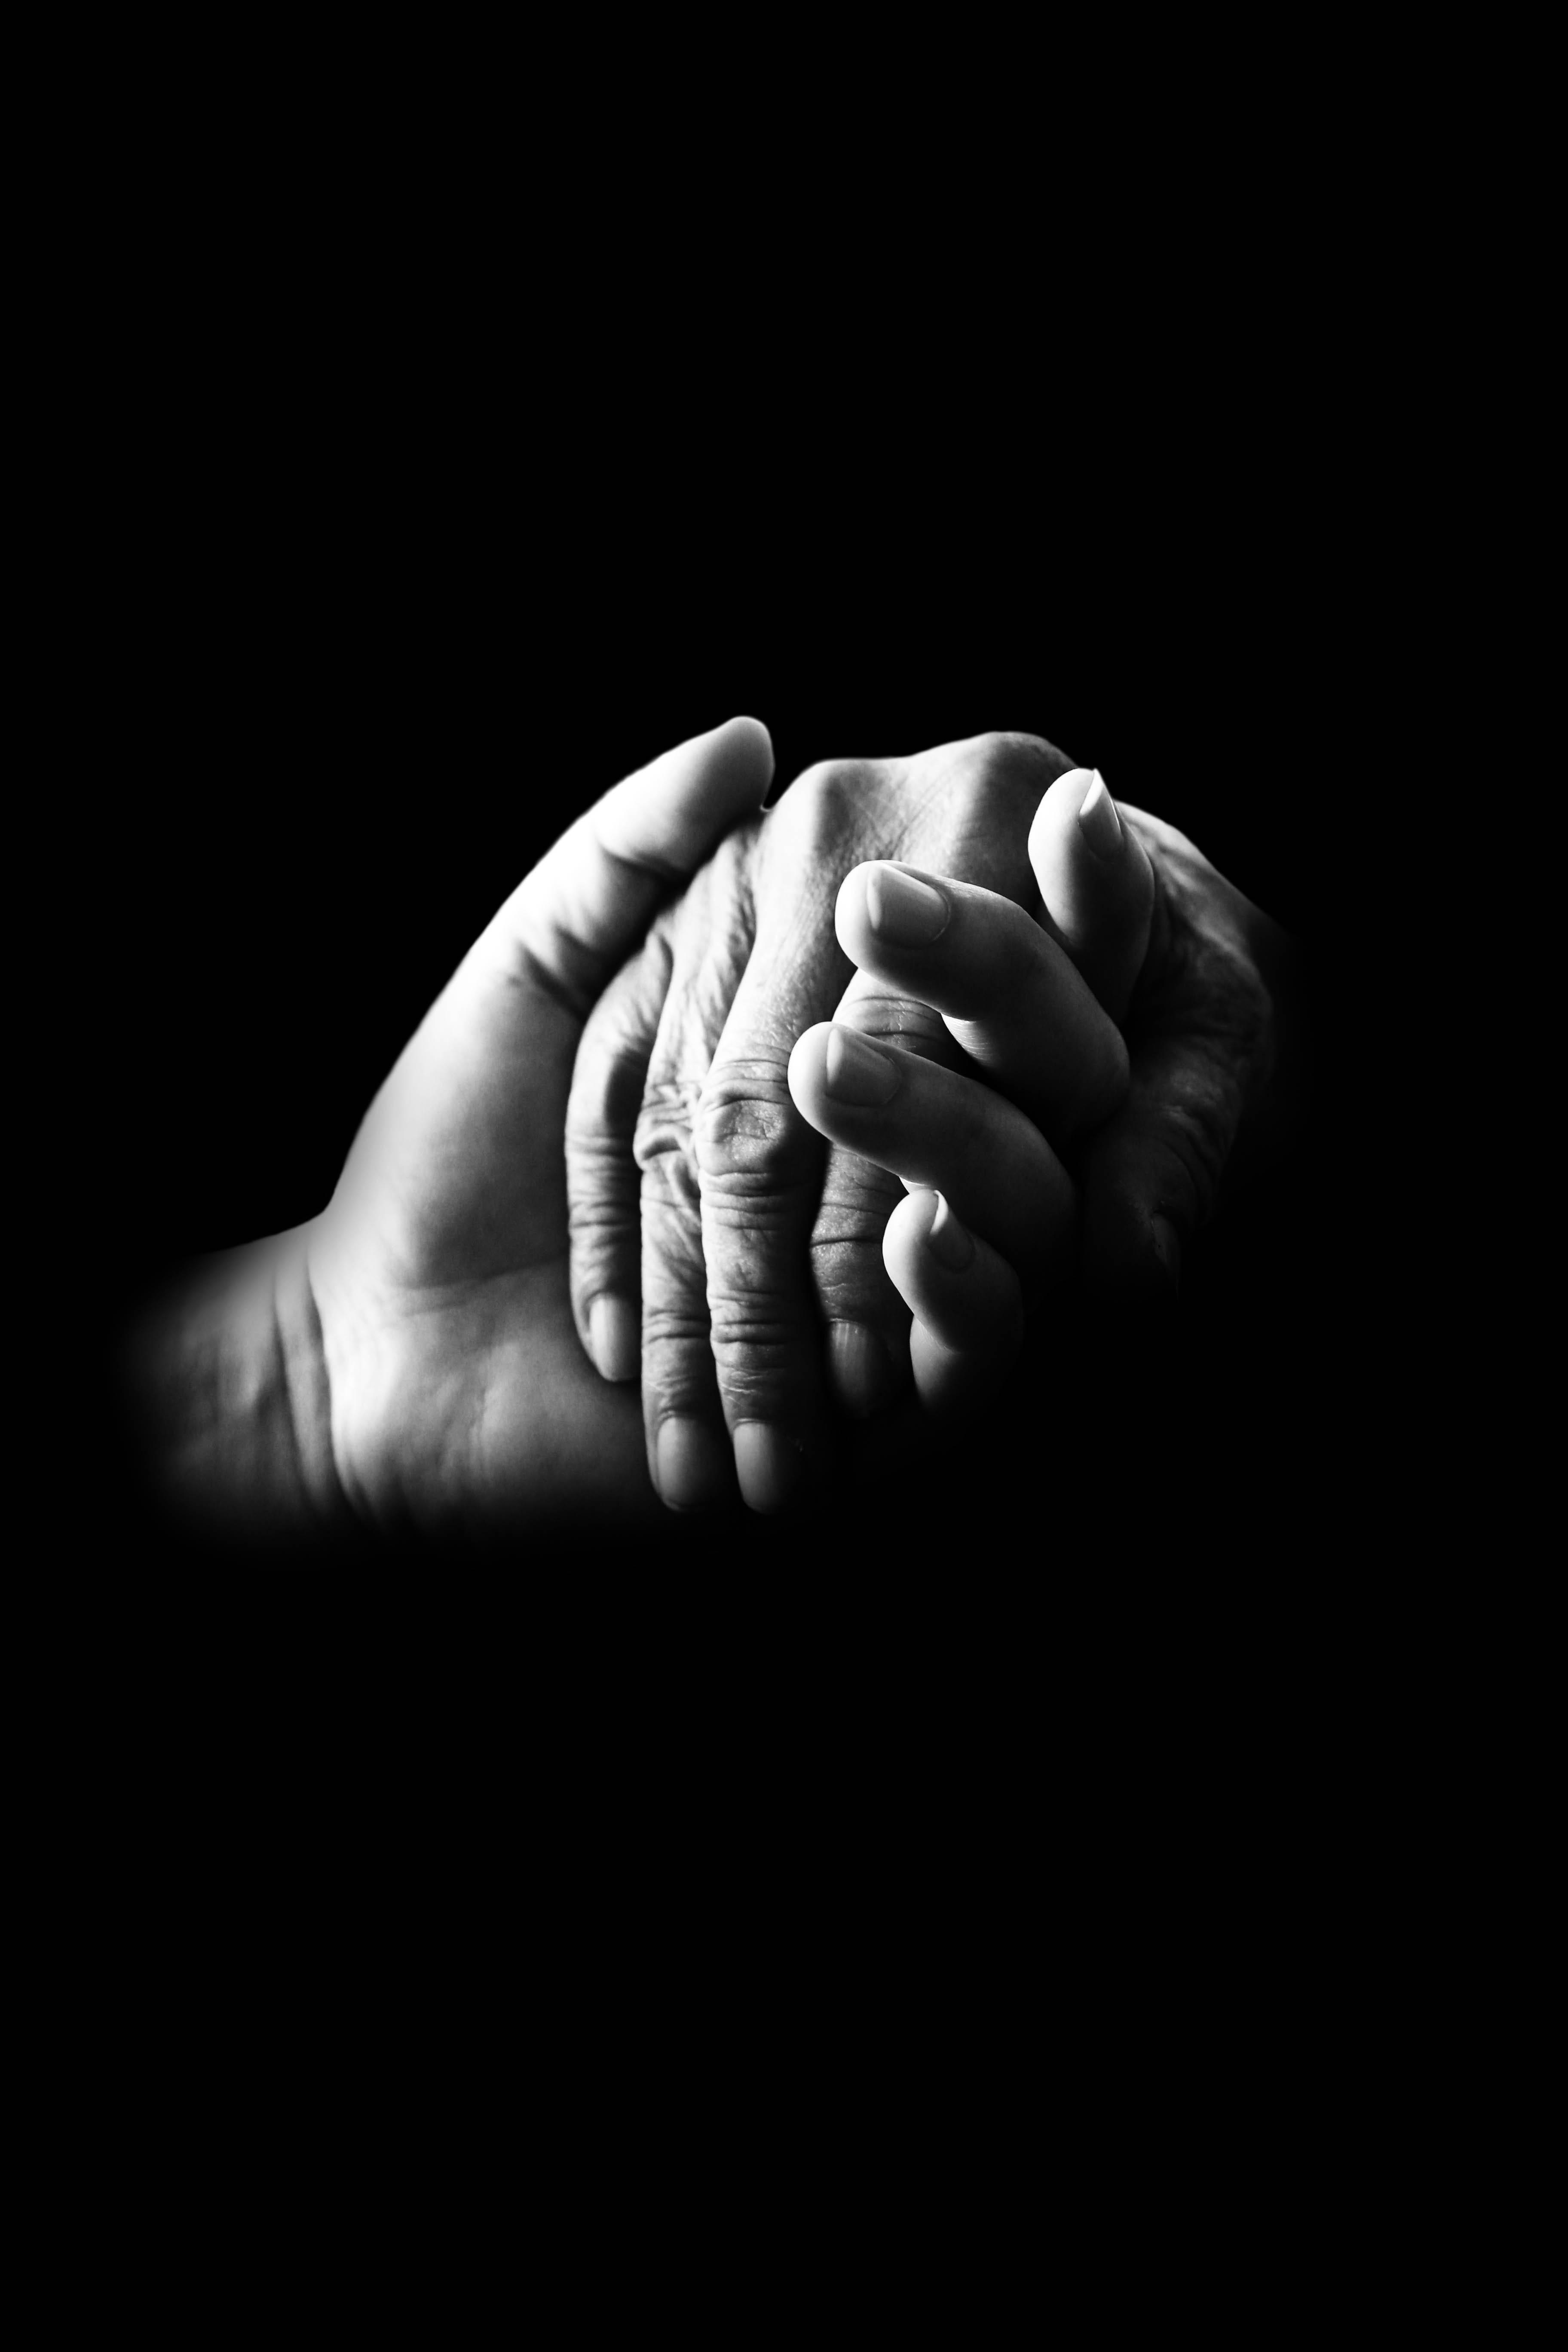
hand, man, black and white, people, woman, photography, old, social, female, love, finger, symbol, community, peaceful, peace, charity, human, care, darkness, friendship, black, monochrome, together, arm, close up, human body, help, family, society, hands, compassion, hope, senior, organ, unity, give, emotion, support, caring, aged, patient, healthcare, assistance, helpful, helping, aid, sense, kindness, empathy, monochrome photography